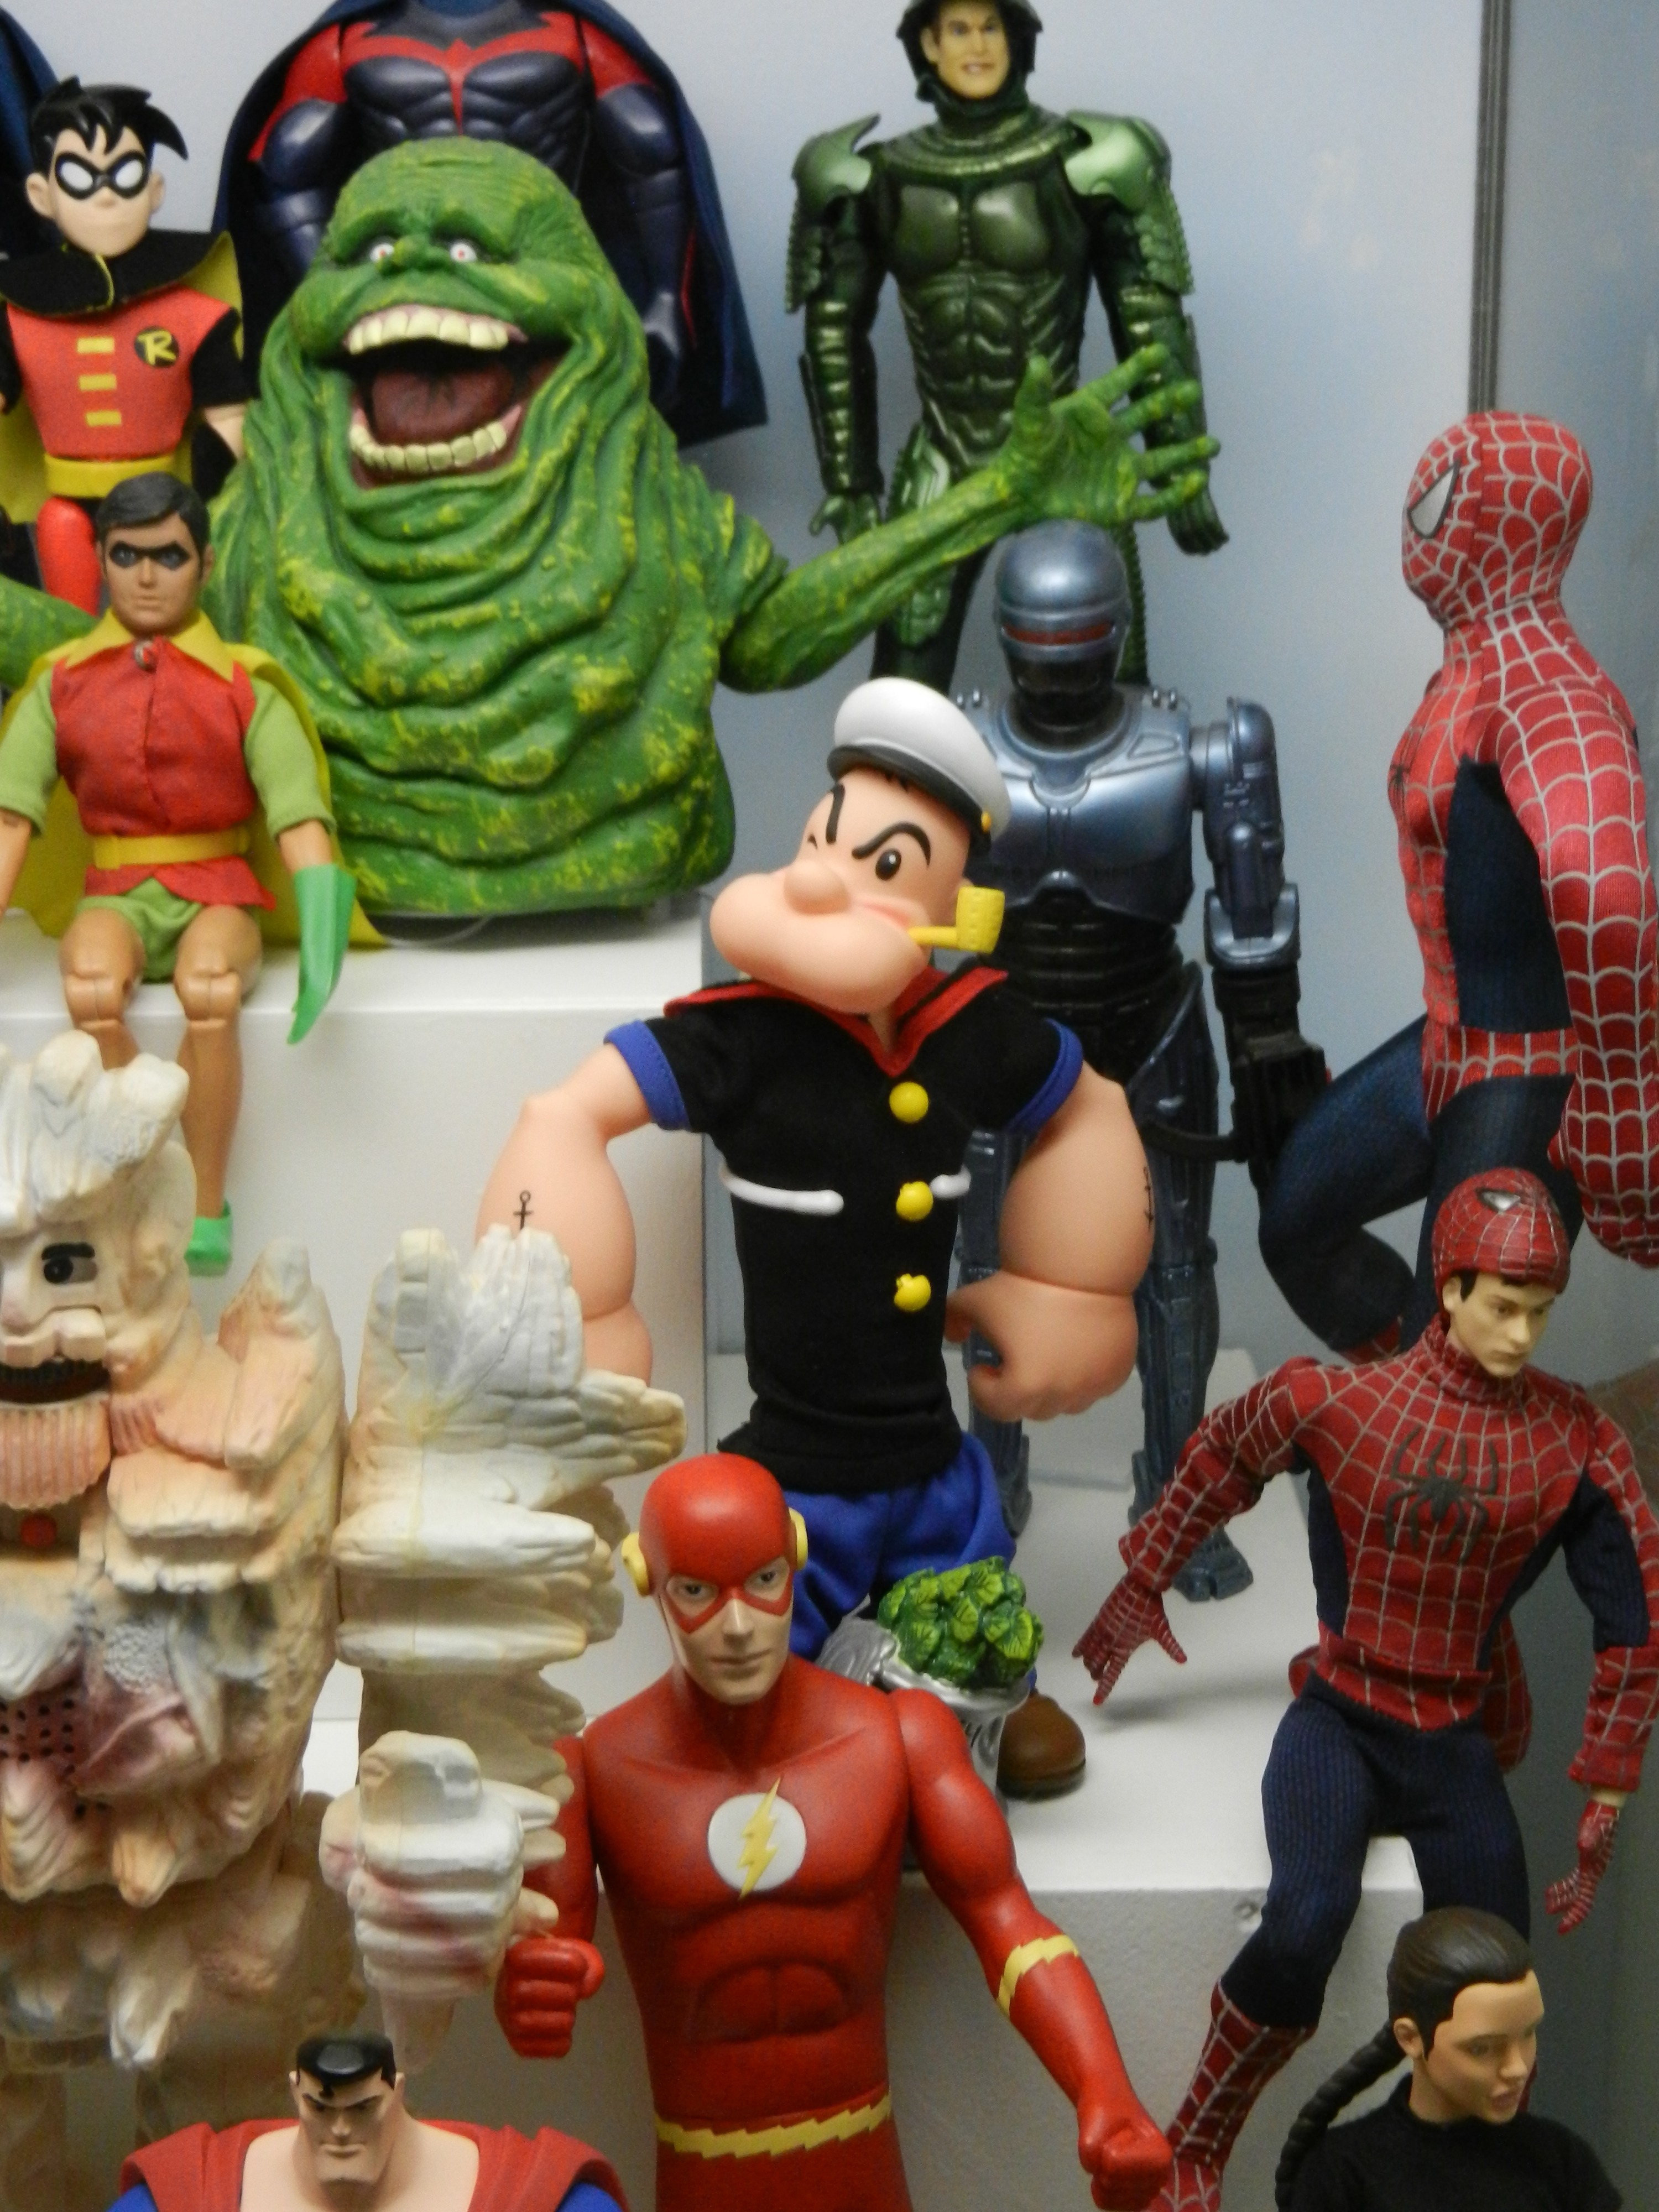
toy, batman, action figure, figurines, comics, superman, cartoon, spiderman, cartoons, jabba, robocop